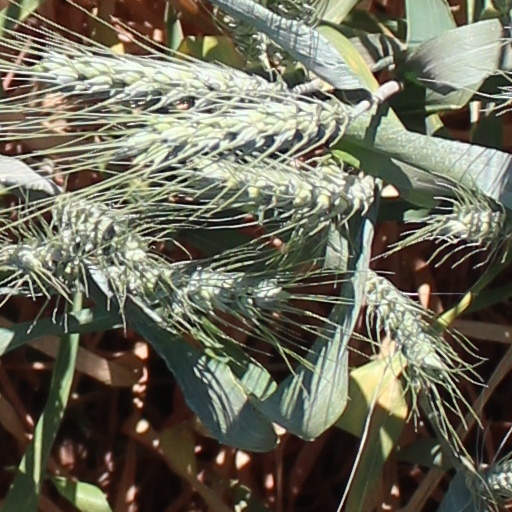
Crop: wheat